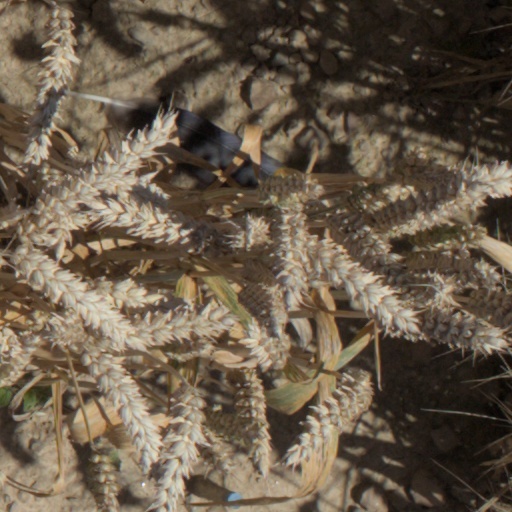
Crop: wheat